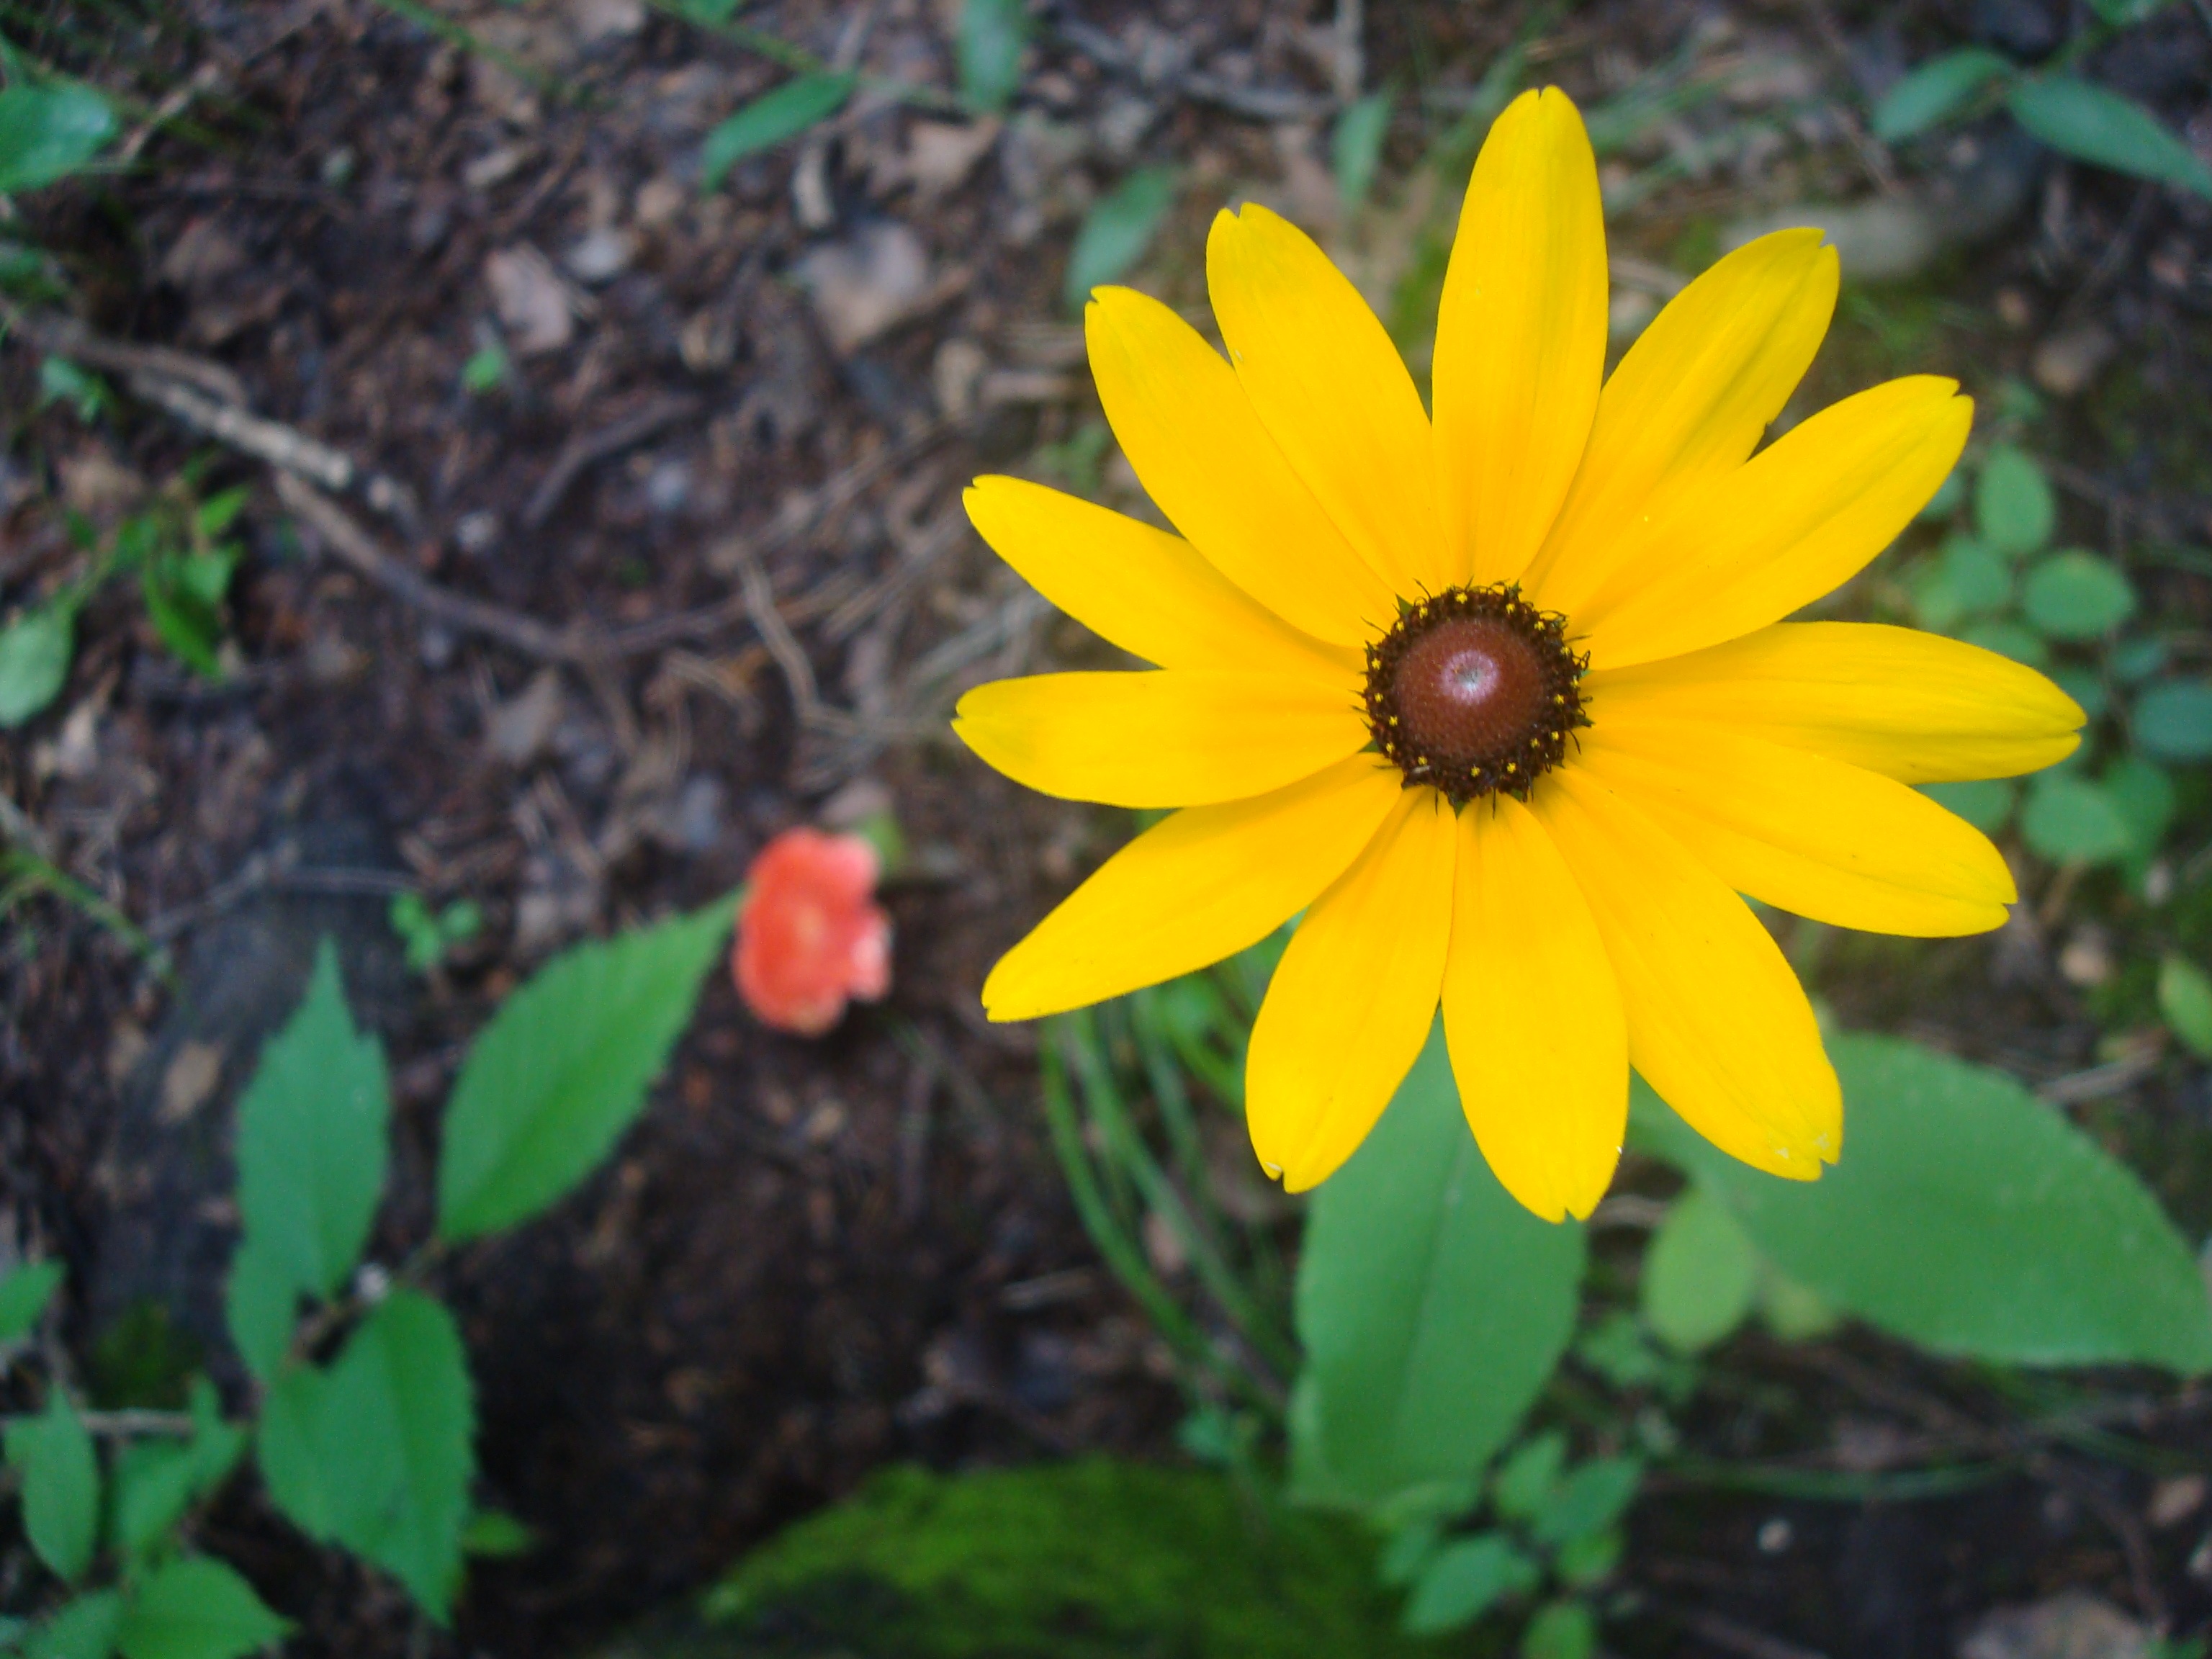
nature, plant, leaf, flower, petal, summer, daisy, spring, green, contrast, botany, yellow, garden, flora, wildflower, macro photography, flowering plant, daisy family, annual plant, land plant